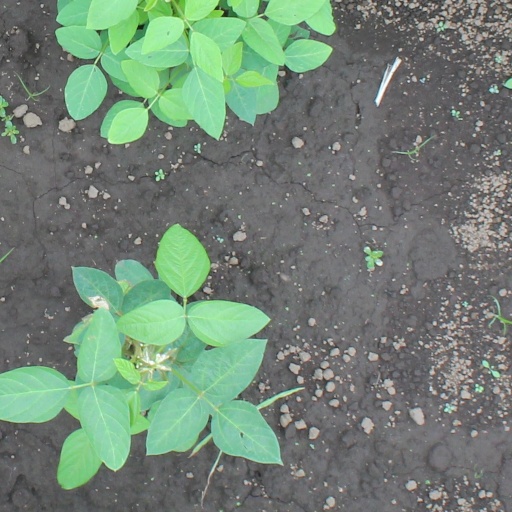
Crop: soybean